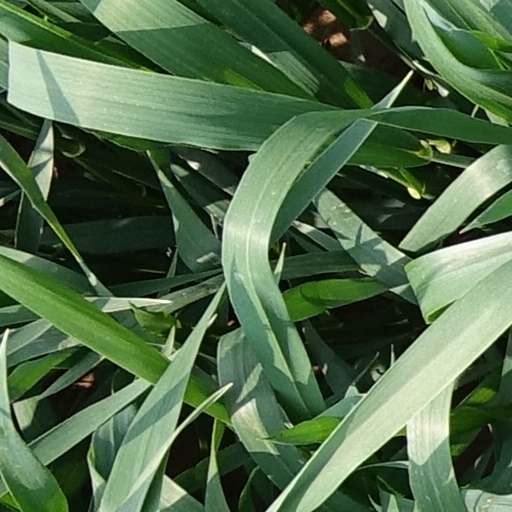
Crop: wheat